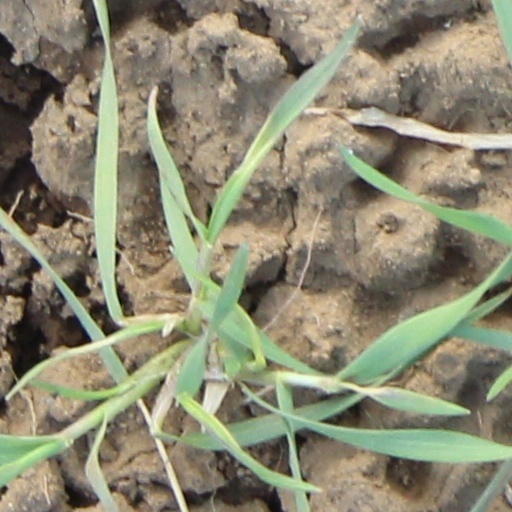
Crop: wheat